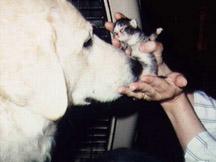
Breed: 223-n000067-kuvasz